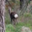
Label: deer